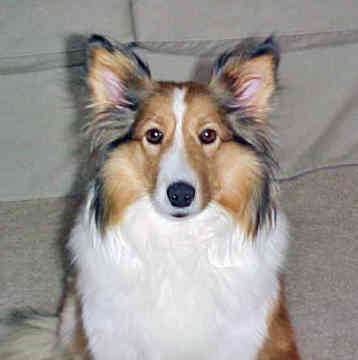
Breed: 274-n000110-Shetland_sheepdog